Nelson Müller

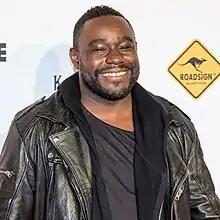
Müller in 2015

Müller was born on 13 February 1979, as Nelson Nutakor. He is the son of Ghanaian parents. He came to West Germany as a toddler, grew up in a German foster family in Stuttgart-Plieningen and attended a Realschule in Filderstadt-Bernhausen. He initially used the family name of his foster parents "Müller" as an artist name. In February 2013 he was adopted by his foster parents and officially took the surname. He maintains contact with his biological parents, who meanwhile live in London.